Question: Please indicate a possible affordance area of the bicycle that can be used for sitting on
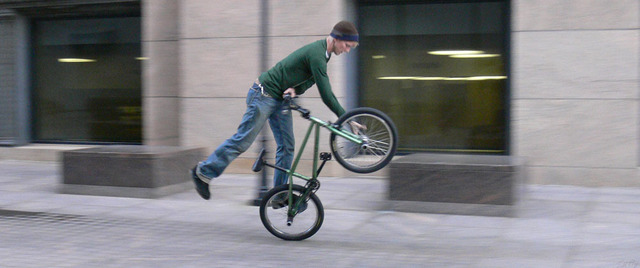
Answer: [251.109, 146.351, 266.162, 174.494]